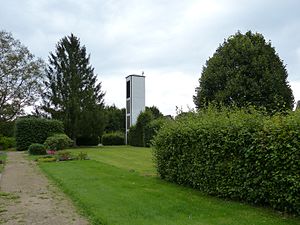
Oering
Apostel-Johannes-Kirken i Oering
Oering er en by og en kommune i det nordlige Tyskland, beliggende i Amt Itzstedt i den sydlige del af Kreis Segeberg. Kreis Segeberg ligger i den sydøstlige del af delstaten Slesvig-Holsten.